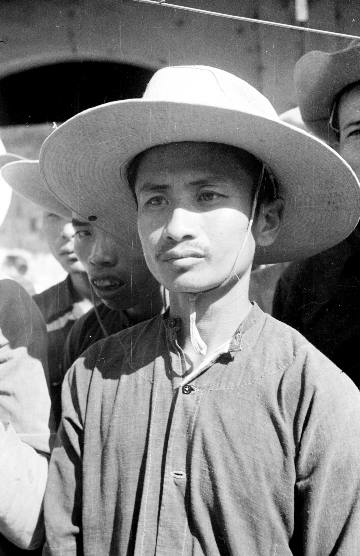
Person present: Yes